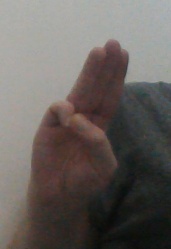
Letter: thaa